Chris Crawford (basketball, born 1992)

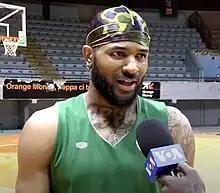
Crawford in 2023

Marcus Christopher Crawford (born September 30, 1992) is an American professional basketball player who currently plays for Urunani. He played college basketball for the University of Memphis. Crawford has had an extensive career with teams in Europe and Africa. He is a two-time All-BAL First Team selection.